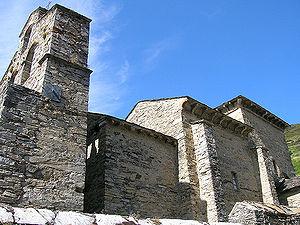
L'église Santiago de Peñalba est un édifice religieux du Xᵉ siècle, situé dans le village de Peñalba de Santiago.